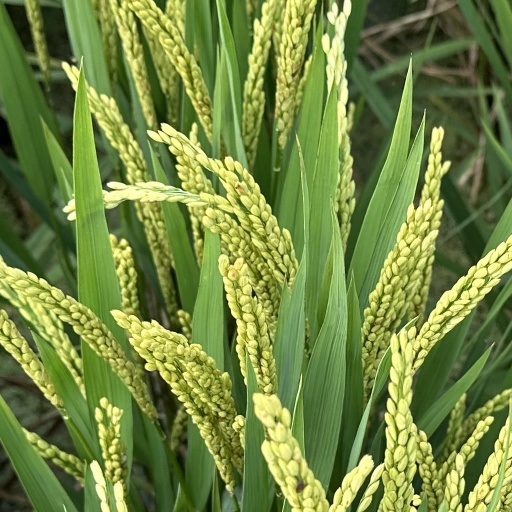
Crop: rice